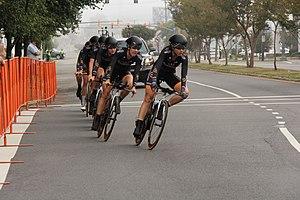
La Saison 2015 de l'équipe Wiggle Honda est la troisième de la formation. Mara Abbott, Jolien D'Hoore et Elisa Longo Borghini rejoignent notamment l'équipe tandis que Laura Trott et Linda Villumsen la quittent. La saison est très prolifique avec trente-cinq victoires sur les courses du calendrier UCI. Les coureuses de l'équipe remportent quatre des dix manches de la Coupe du monde. Dans le détails, Jolien D'Hoore s'impose sur le Tour de Drenthe et l'Open de Suède Vårgårda ; Elisa Longo Borghini gagne le Tour des Flandres et Giorgia Bronzini le Tour de l'île de Chongming. Longo Borghini inscrit également son nom au palmarès de la Route de France. Au moment du bilan, l'équipe est troisième de la Coupe du monde et du classement UCI. Jolien D'Hoore est la mieux classée de ce dernier classement et y occupe la troisième place.
Le contre-la-montre par équipes féminin aux championnats du monde de cyclisme sur route 2015 a eu lieu le 21 septembre 2015 à Richmond, aux États-Unis.